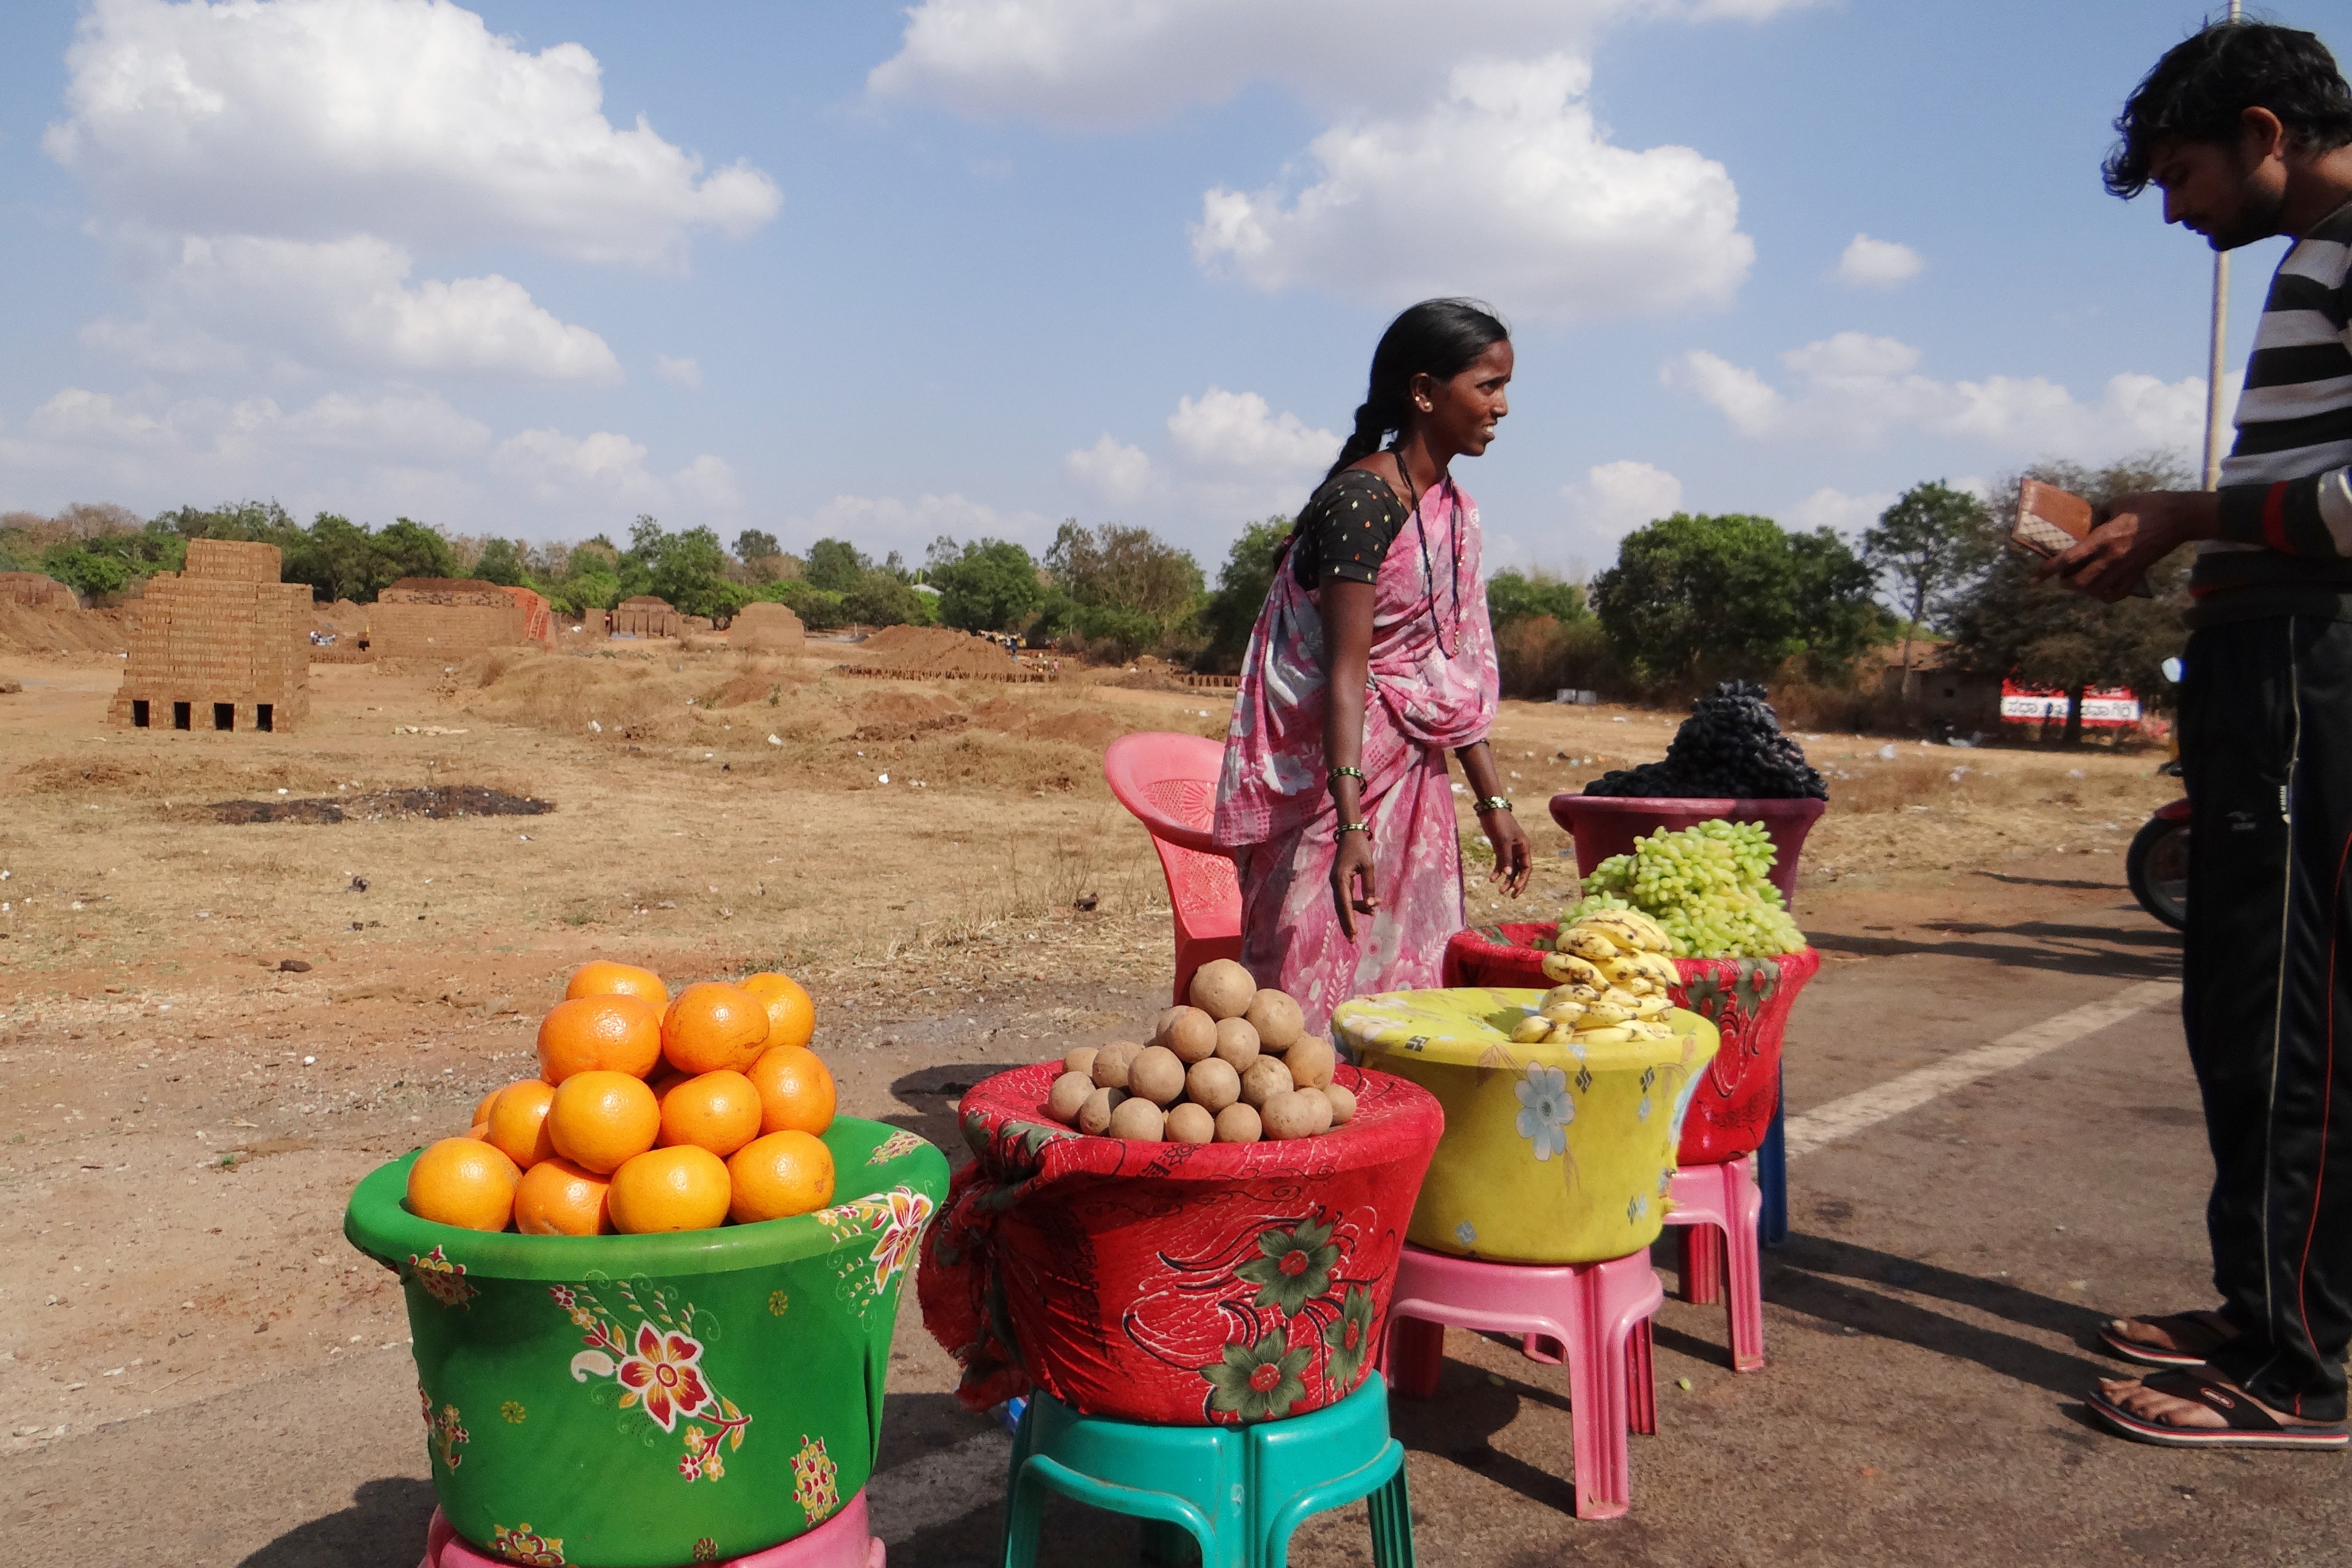
farm, fruit, sweet, travel, asian, food, harvest, vegetable, tropical, fresh, market, shopping, agriculture, lifestyle, dharwad, health, public space, ethnic, festival, temple, culture, merchant, india, sale, seller, sell, traditional, prosperity, purchase, fruit vendor